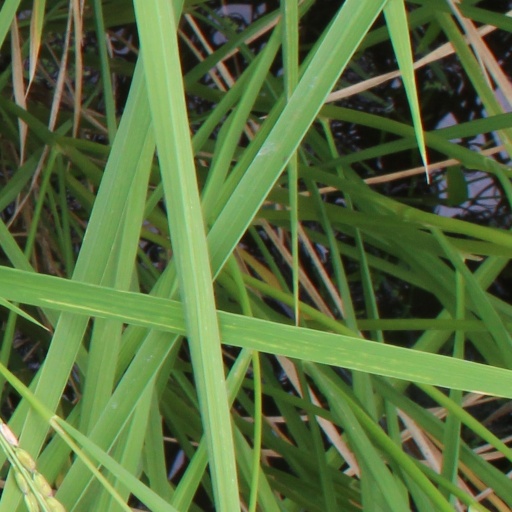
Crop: rice